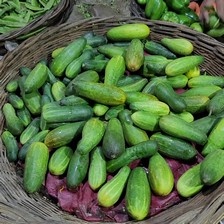
Label: cucumber